Museum FLUXUS+

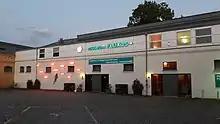

The museum FLUXUS+ is located in Potsdam, Germany and opened in the city's new cultural centre Schiffbauergasse in April 2008. It is Potsdam's first museum of modern art. The 1000 sqm exhibition space of the two-storey building comprehends artworks from private collections. With its large art+life-shop, its café, an “atrium” for temporary exhibitions and events, the museum FLUXUS+ has become a cultural meeting point not only for artists and art-lovers.